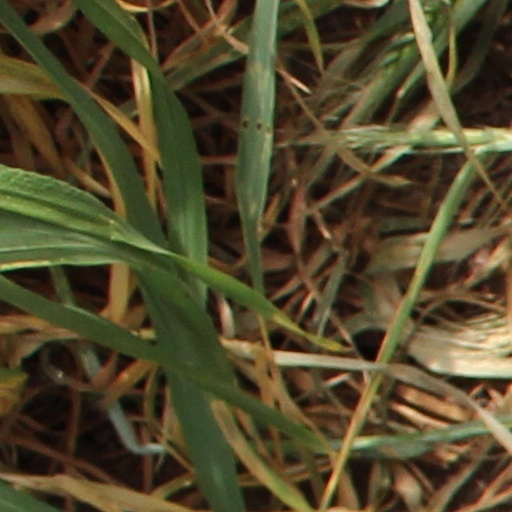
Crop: wheat